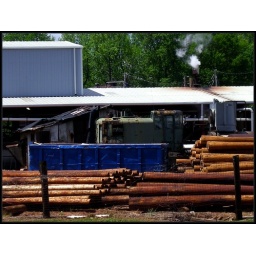
The telephone pole factory near East Point in Atlanta, Georgia, where the creosote is soaked into the poles